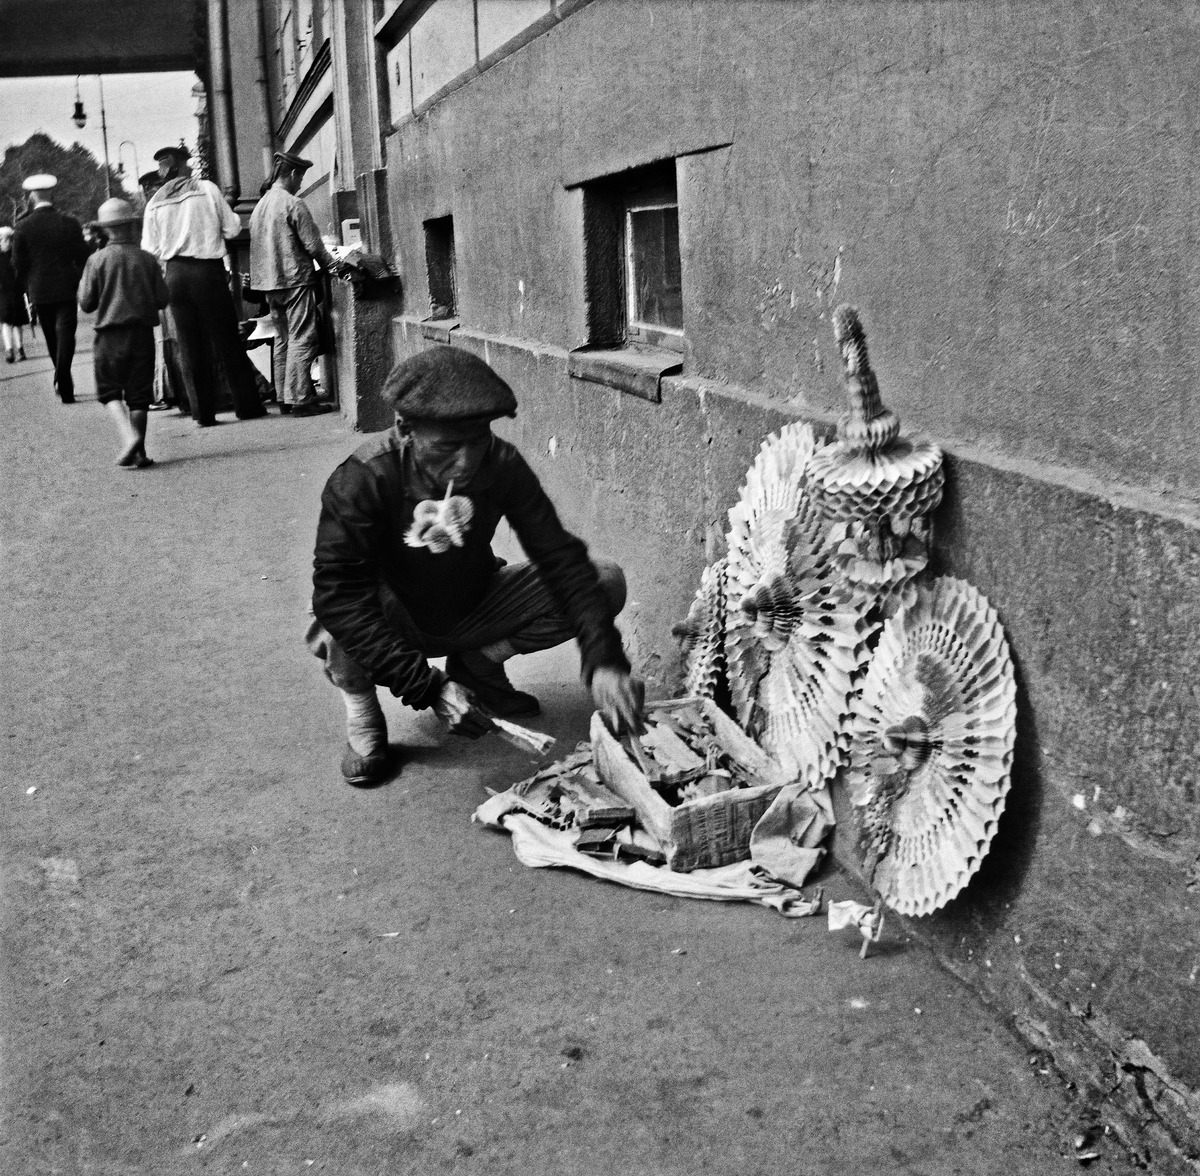
Linnoitustöiden myötä Helsinkiin saapui Mantšuriasta työläisiä, jotka herättivät kaupunkilaisissa uteliaisuutta
sisällön kuvaus: Linnoitustöiden myötä Helsinkiin saapui Mantšuriasta työläisiä, jotka herättivät kaupunkilaisissa uteliaisuutta. Kaupustelija myymässä koriste-esineitä hotelli Seurahuoneen edustalla 1910-luvulla. mustavalkoinen
Kuvaaja: Timiriasew, Ivan, valokuvaaja
Ajankohta: kuvausaika 1910 -luku
Paikka: Suomi, Uusimaa, Helsinki, Kruununhaka Helsinki, Pohjoisesplanadi 11, 13
Aiheet: katukauppa, myyjät, miehet, koriste-esineet, kadut, jalankulkijat, hotellit